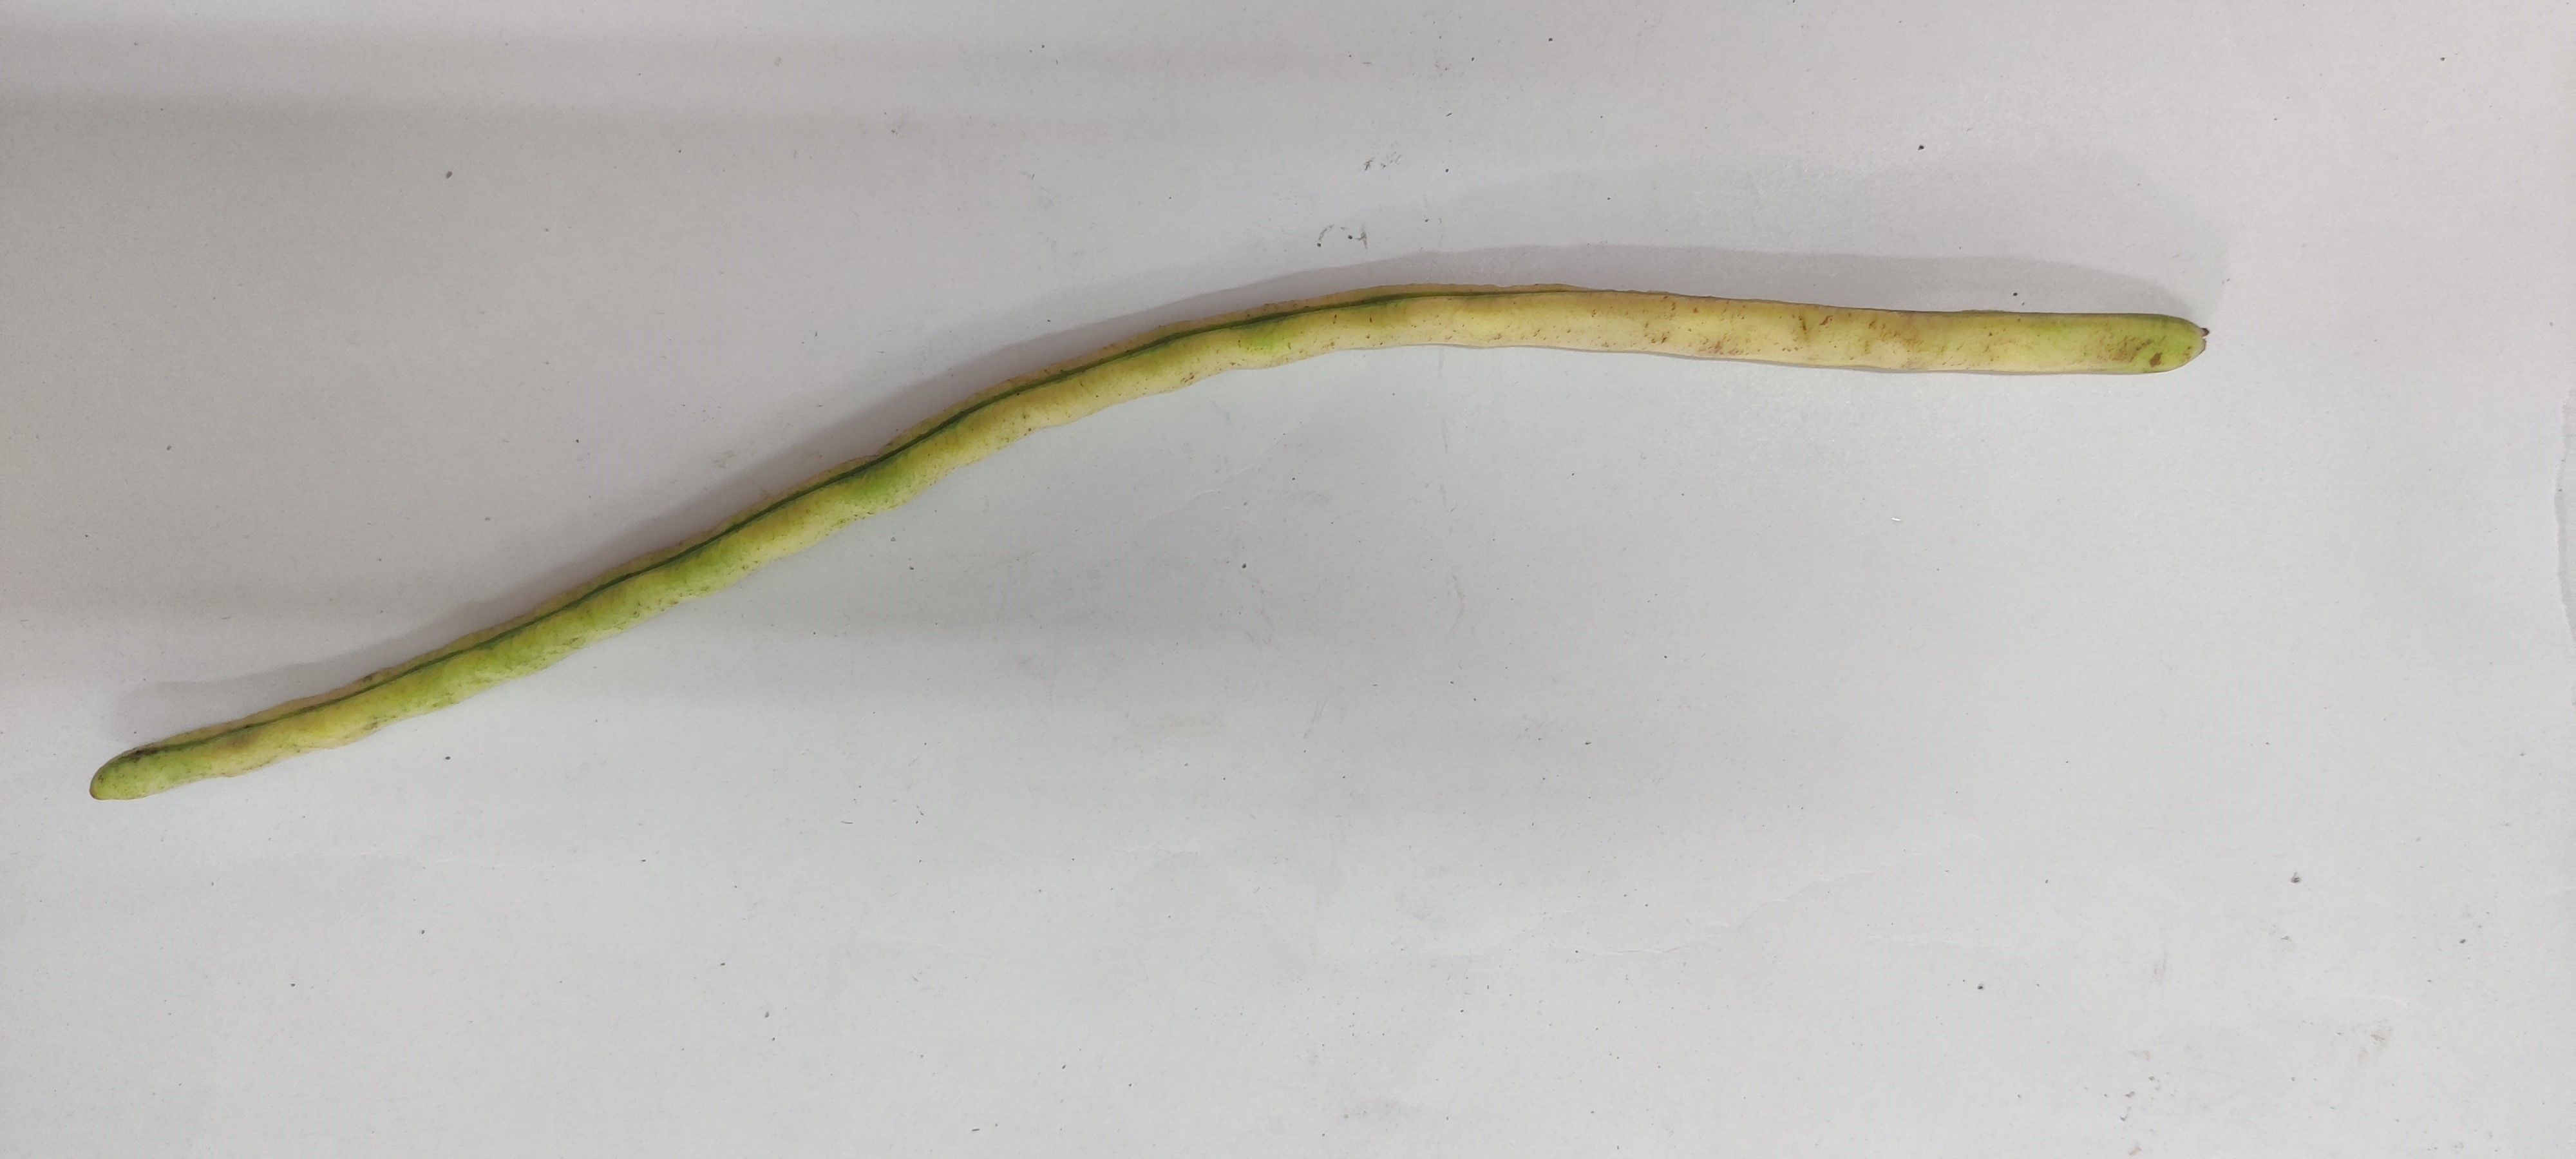
Crop: Cowpea
Condition: Severely Damaged